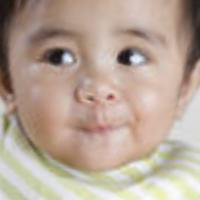
Age group: age 01-10